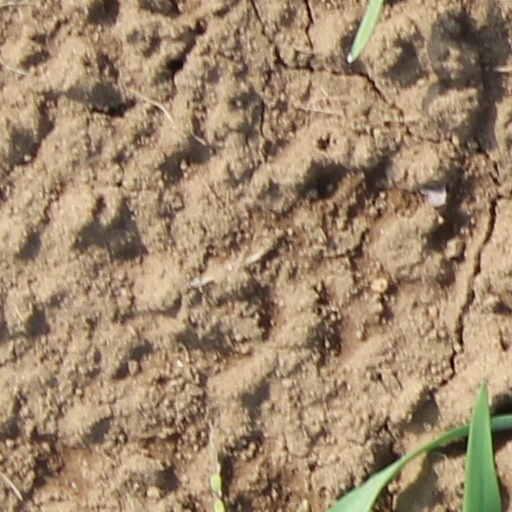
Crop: wheat